Cheadle Hulme

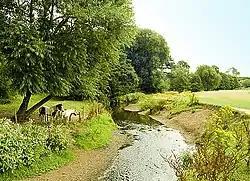
The Micker Brook, running through fields behind the Ramillies estate

At , Cheadle Hulme is in the south of Greater Manchester. Stockport Metropolitan Borough straddles the Cheshire Plain and the Pennines, and Cheadle Hulme is in the west of the borough on the Cheshire Plain. The area lies in the Ladybrook Valley next to the Micker Brook, a tributary of the River Mersey which flows north–west from Poynton through Bramhall and Cheadle Hulme, joining the Mersey in Stockport.